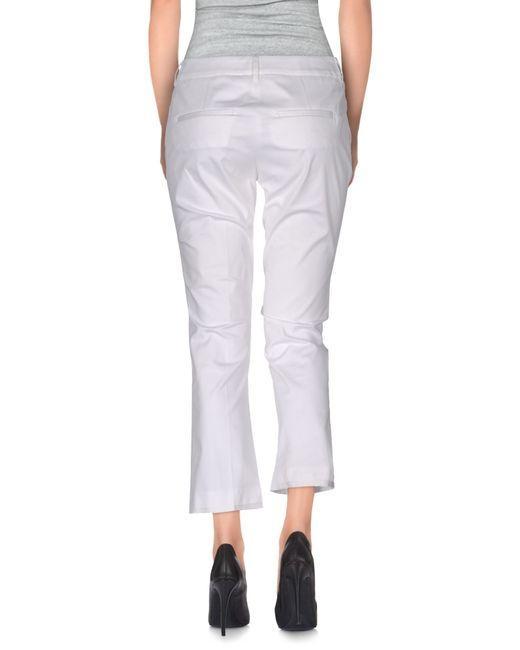
weiße schlichte Damenhose Freizeitkleidung